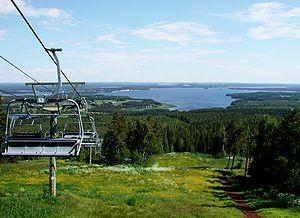
Vuokatti est un village situé dans la commune de Sotkamo de la région du Kainuu en Finlande.